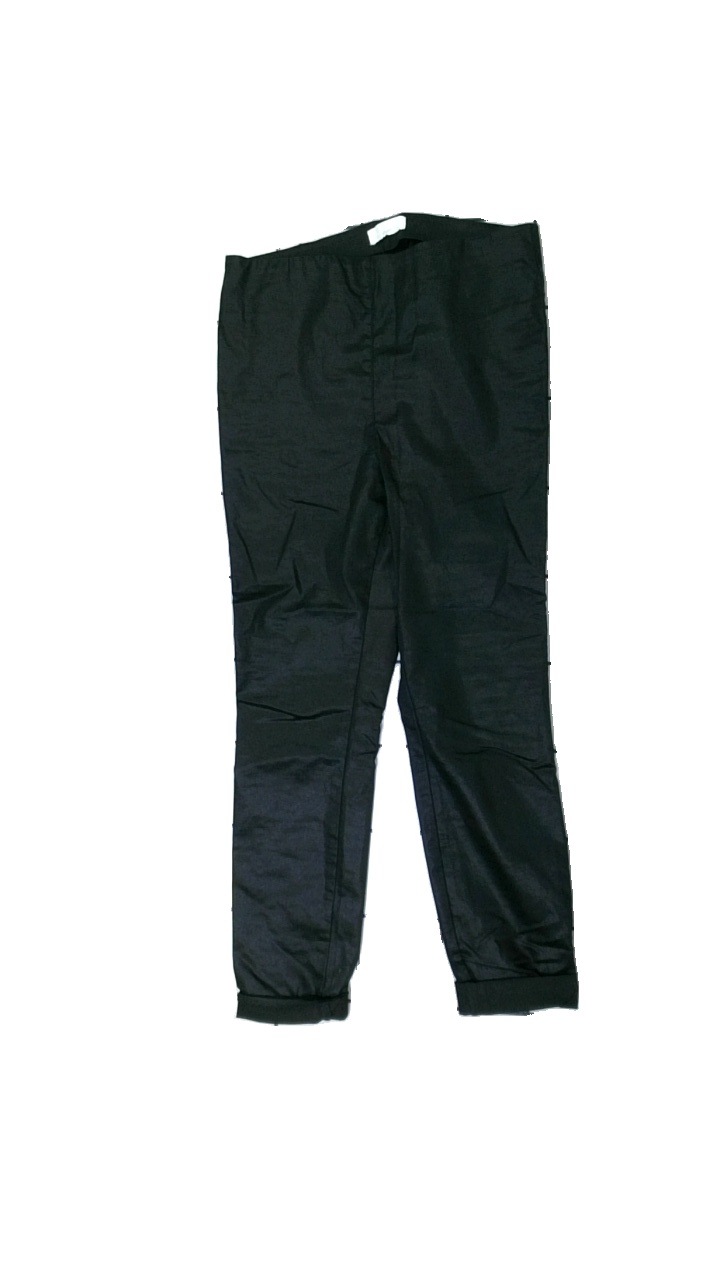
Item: Trousers (Ladies)
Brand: H&m
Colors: Black
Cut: Regular
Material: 100% polyester
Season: All
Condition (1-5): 3
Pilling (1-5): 4
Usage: Export
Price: <50